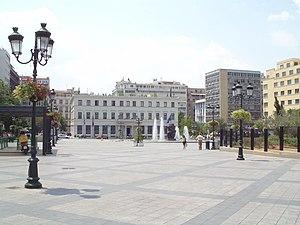
La place Kotzia, officiellement « place Kotzia et de la Résistance Nationale est une place du centre historique d'Athènes entre la rue Athinas et la rue Aiolou à mi-chemin entre la place Omónia et Monastiráki.